Wairau Valley, Auckland

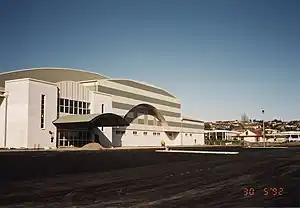
Eventfinda Stadium

Wairau Valley is a suburb of Auckland, New Zealand. The area is predominantly light industrial/commercial. The Northern Motorway passes to the east, and the Wairau Park shopping complex extends to the north. The valley is drained by the Wairau Creek, which flows on through Milford and discharges into the Hauraki Gulf from an estuary at the northern end of Milford Beach.